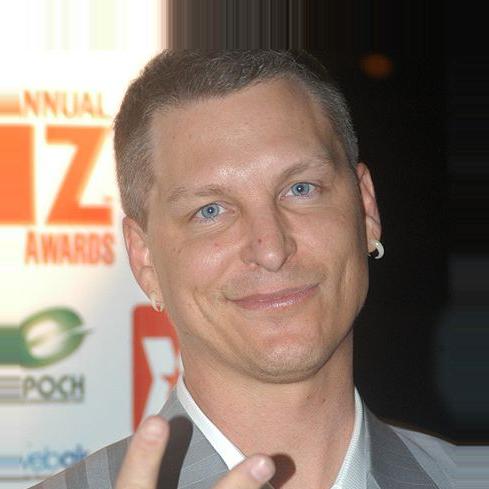
Age: 37